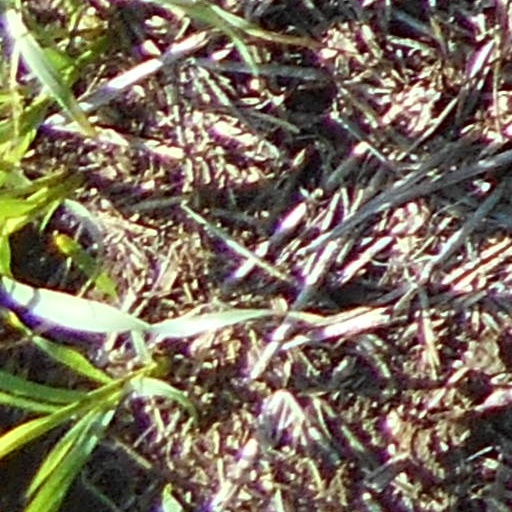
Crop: wheat